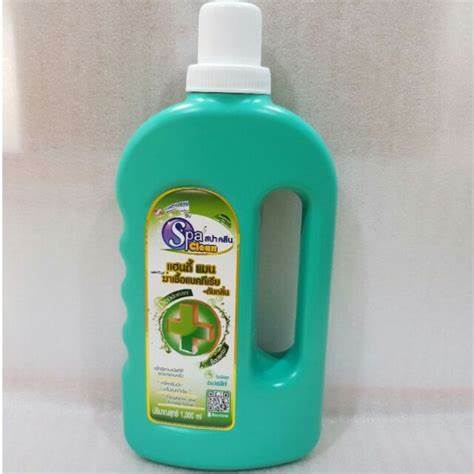
Label: plastic